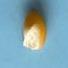
Maize quality: Good